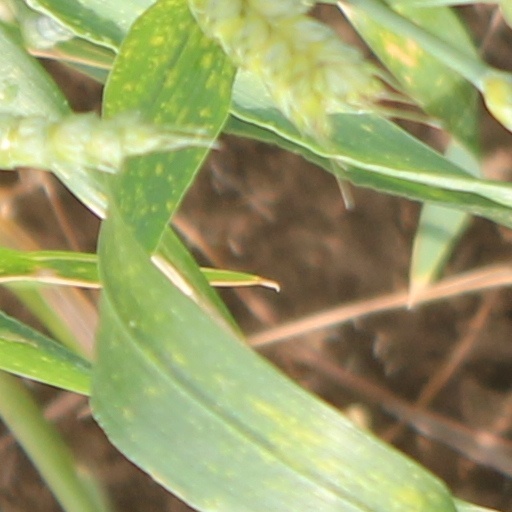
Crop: wheat